Theodore Bibliander

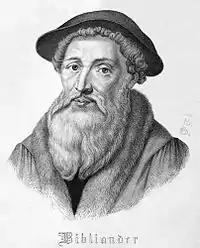
Theodore Bibliander

Theodore (or Theodorus) Bibliander (1509 – 26 September 1564) was a Swiss orientalist, publisher, Protestant reformer and linguist.